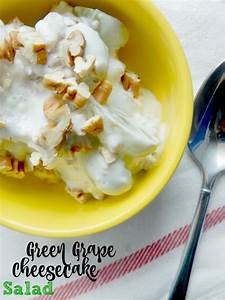
Label: grape